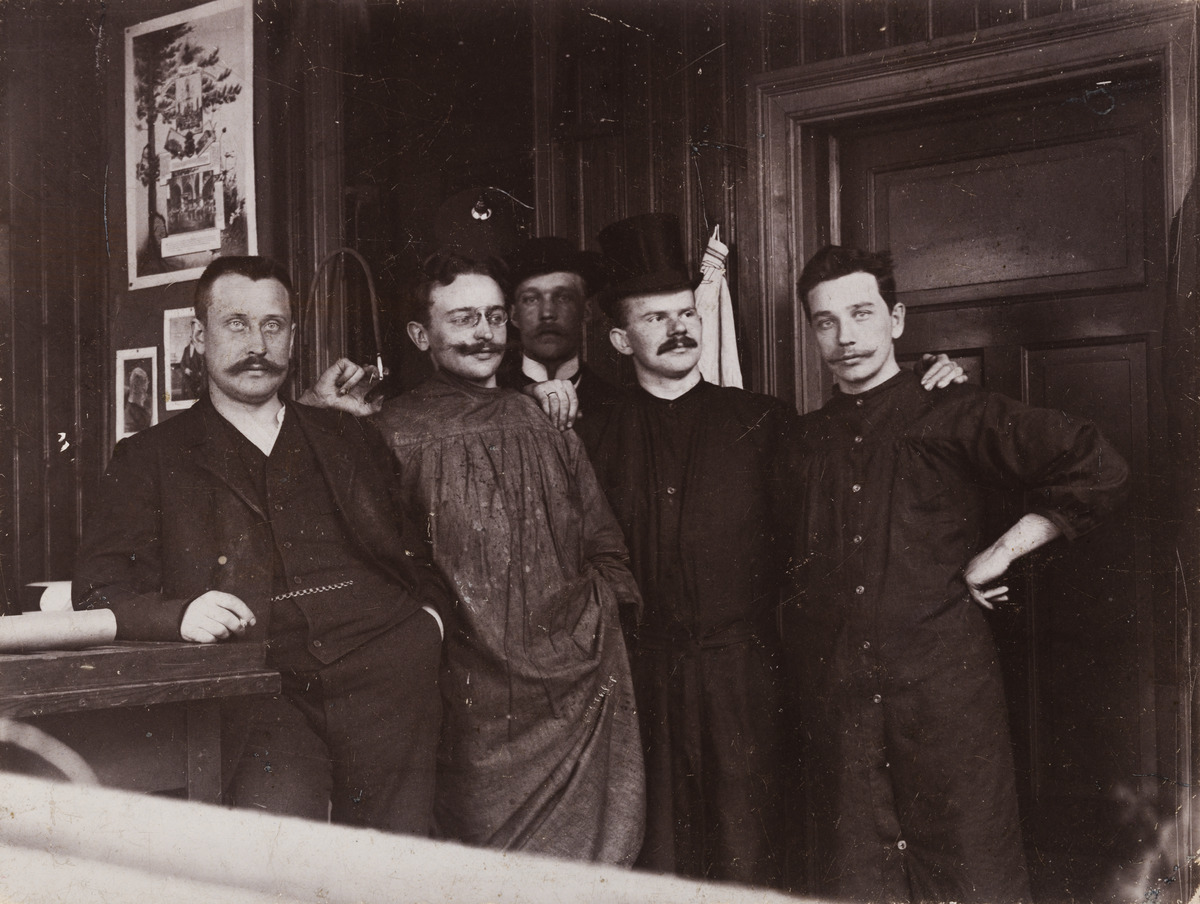
F
sisällön kuvaus: F. Tilgmannin Kirja- ja Kivipaino sekä Kemigrafinen Laitos Oy,

Antinkatu

(=

Lönnrotinkatu) 10. kemigrafeja , vasemmalta Otto Liukkonen,

Schmidt, Th.

Michelsson, Väinö Johansson (Puokka) mustavalkoinen
Ajankohta: kuvausaika 1904 n.
Paikka: Suomi, Uusimaa, Helsinki, Kamppi Helsinki, Lönnrotinkatu 10
Aiheet: F. Tilgmannin Kirja- ja Kivipaino sekä Kemigrafinen Laitos Oy, Liukkonen, Otto, Puokka, Wäinö Jalmari, vaatteet työvaatteet, miehet, ammatit, henkilöstö työntekijät, kirjapainot